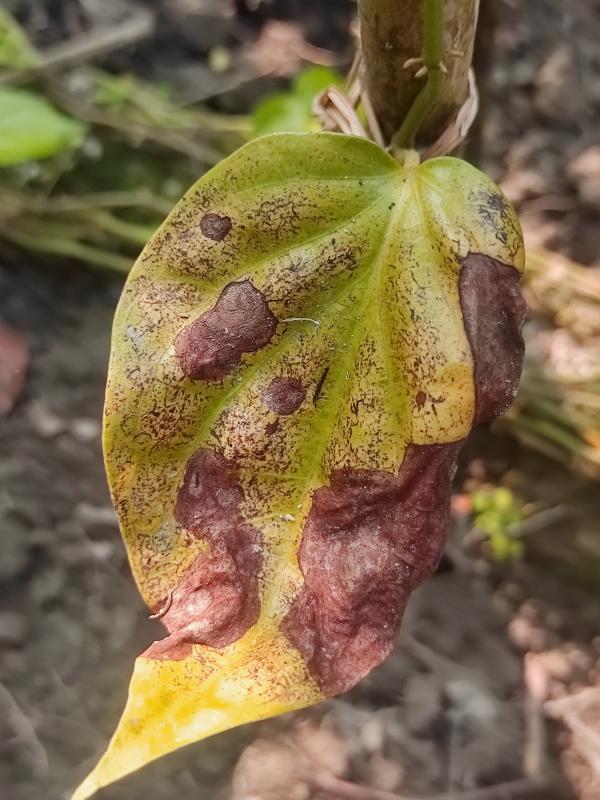
Label: Fungal_Brown_Spot_Disease